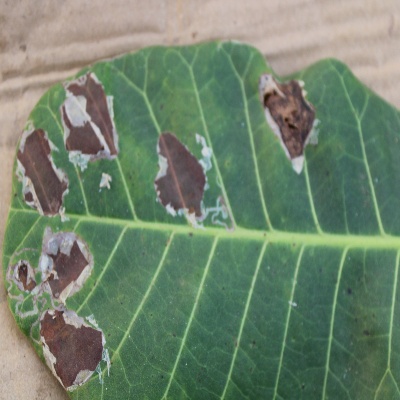
Crop: Cashew
Condition: leaf miner